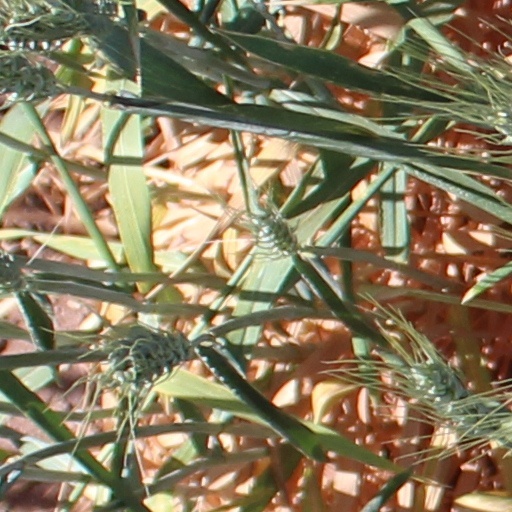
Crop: wheat